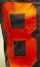
Number: 8